Nottingham London Road railway station

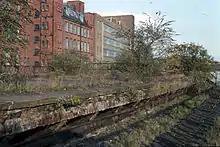
High Level platform in 1992

Although severely damaged by fire in 1996, the station building has been restored and was converted to a Holmes Place health and fitness club. It is now used as a Virgin Active Health Club. The High Level station was demolished in 2006.